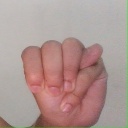
अक्षर: म